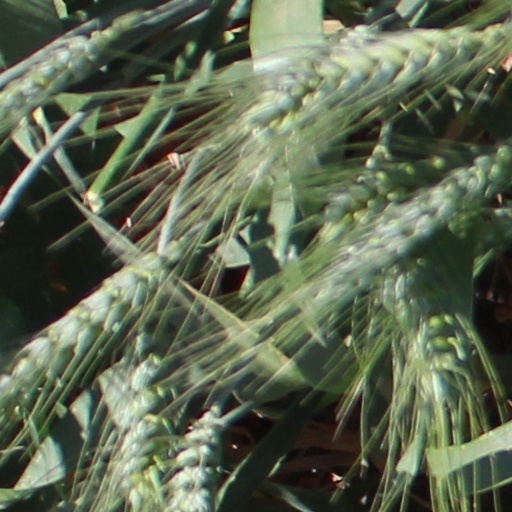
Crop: wheat